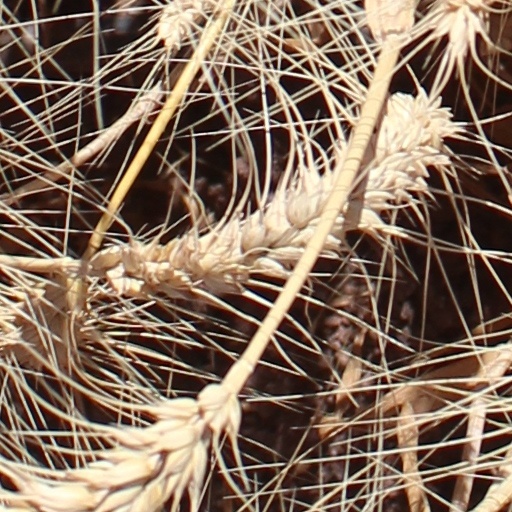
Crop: wheat